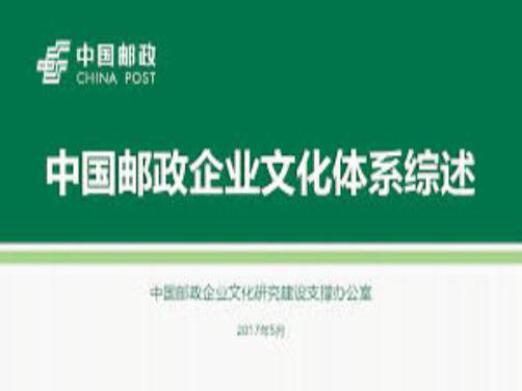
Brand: china post group corporation
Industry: Others